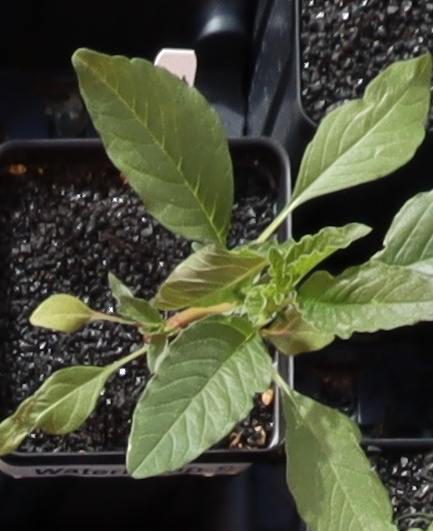
Label: Waterhemp